Floral Hall (Portland, Indiana)

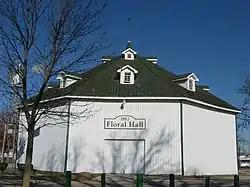
Floral hall at the Jay County Fairgrounds, January 2012

Floral Hall, also known as The Round House, is a historic building located on the Jay County Fairgrounds in Wayne Township, Jay County, Indiana. It was built in 1891, and is a -story, octagonal frame building with vertical board siding with battens. Each side measures approximately 33 feet long.